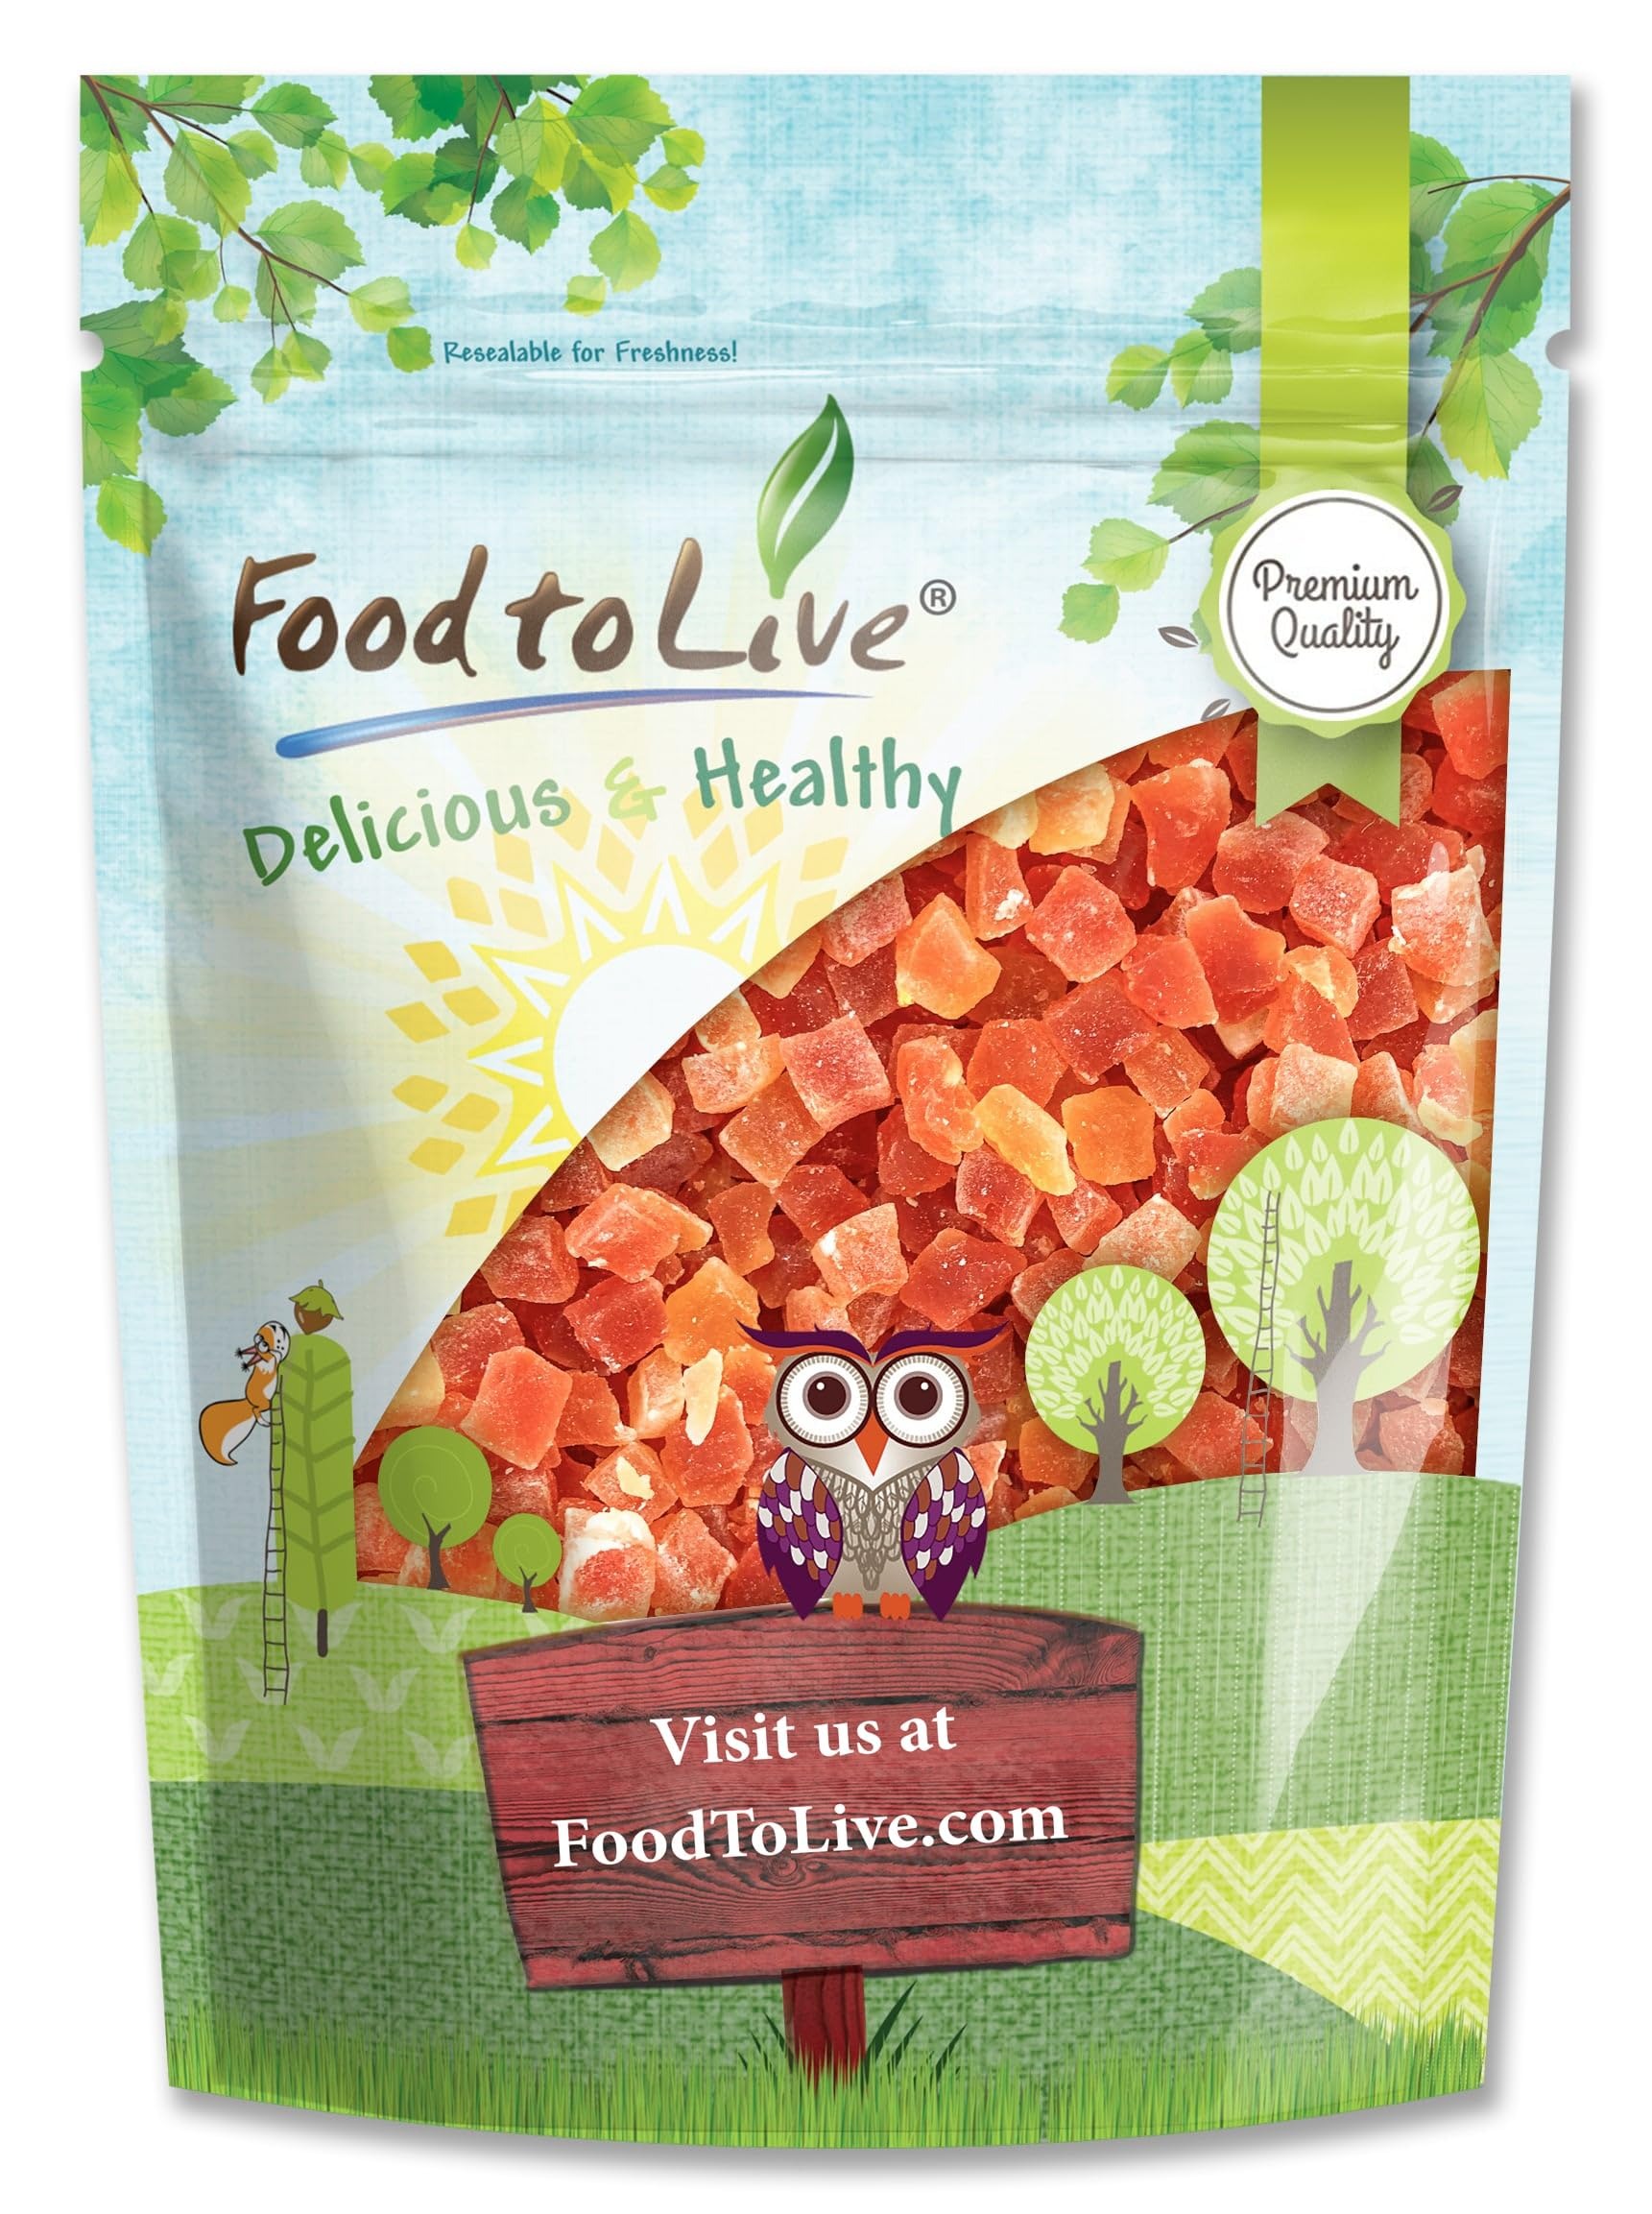
Item Name: Food to Live Dried Diced Papaya, 5 Pounds Kosher, Vegan, Sweetened, Unsulfured, Bulk
Bullet Point 1: ✔️Free of Cholesterol
Bullet Point 2: ✔️Very Low in Saturated Fat
Bullet Point 3: ✔️Good Source of Dietary Fiber
Bullet Point 4: ✔️Rich in Calcium
Bullet Point 5: ✔️Contains Iron
Value: 80.0
Unit: Ounce

Price: 46.49